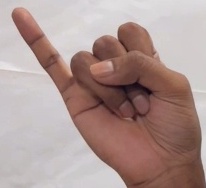
ASL sign: J